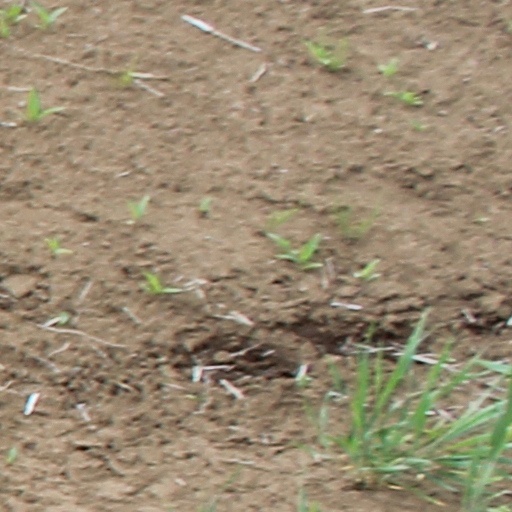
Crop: wheat